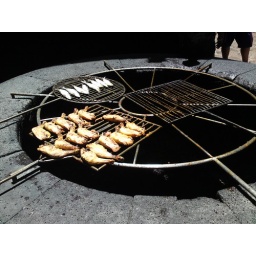
some chicken and fish being cooked over a volcano, ready for serving in the restaurant